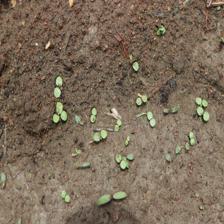
Label: BroadLeafWeed